Vought F4U Corsair

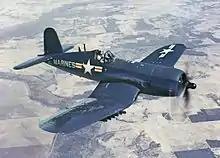
A factory-fresh AU-1, 1952.

AU-1: U.S. Marines attack variant with extra armor to protect the pilot and fuel tank, and the oil coolers relocated inboard to reduce vulnerability to ground fire. The supercharger was simplified as the design was intended for low-altitude operation. Extra racks were also fitted. Fully loaded for combat the AU-1 weighed 20% more than a fully loaded F4U-4, and was capable of carrying of bombs. The AU-1 had a maximum speed of at , when loaded with of bombs and a drop-tank. When loaded with ten HVAR rockets and two 150-gallon drop-tanks, maximum speed was at . When not carrying external loads, maximum speed was at . First produced in 1952 and used in Korea, and retired in 1957. Re-designated from F4U-6.